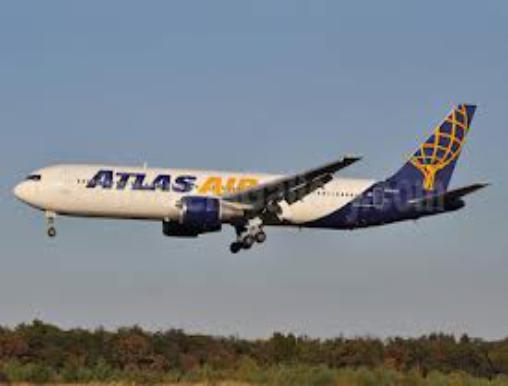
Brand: atlas air
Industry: Transportation